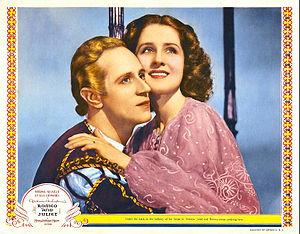
Roméo et Juliette est un film américain réalisé par George Cukor, sorti en 1936.